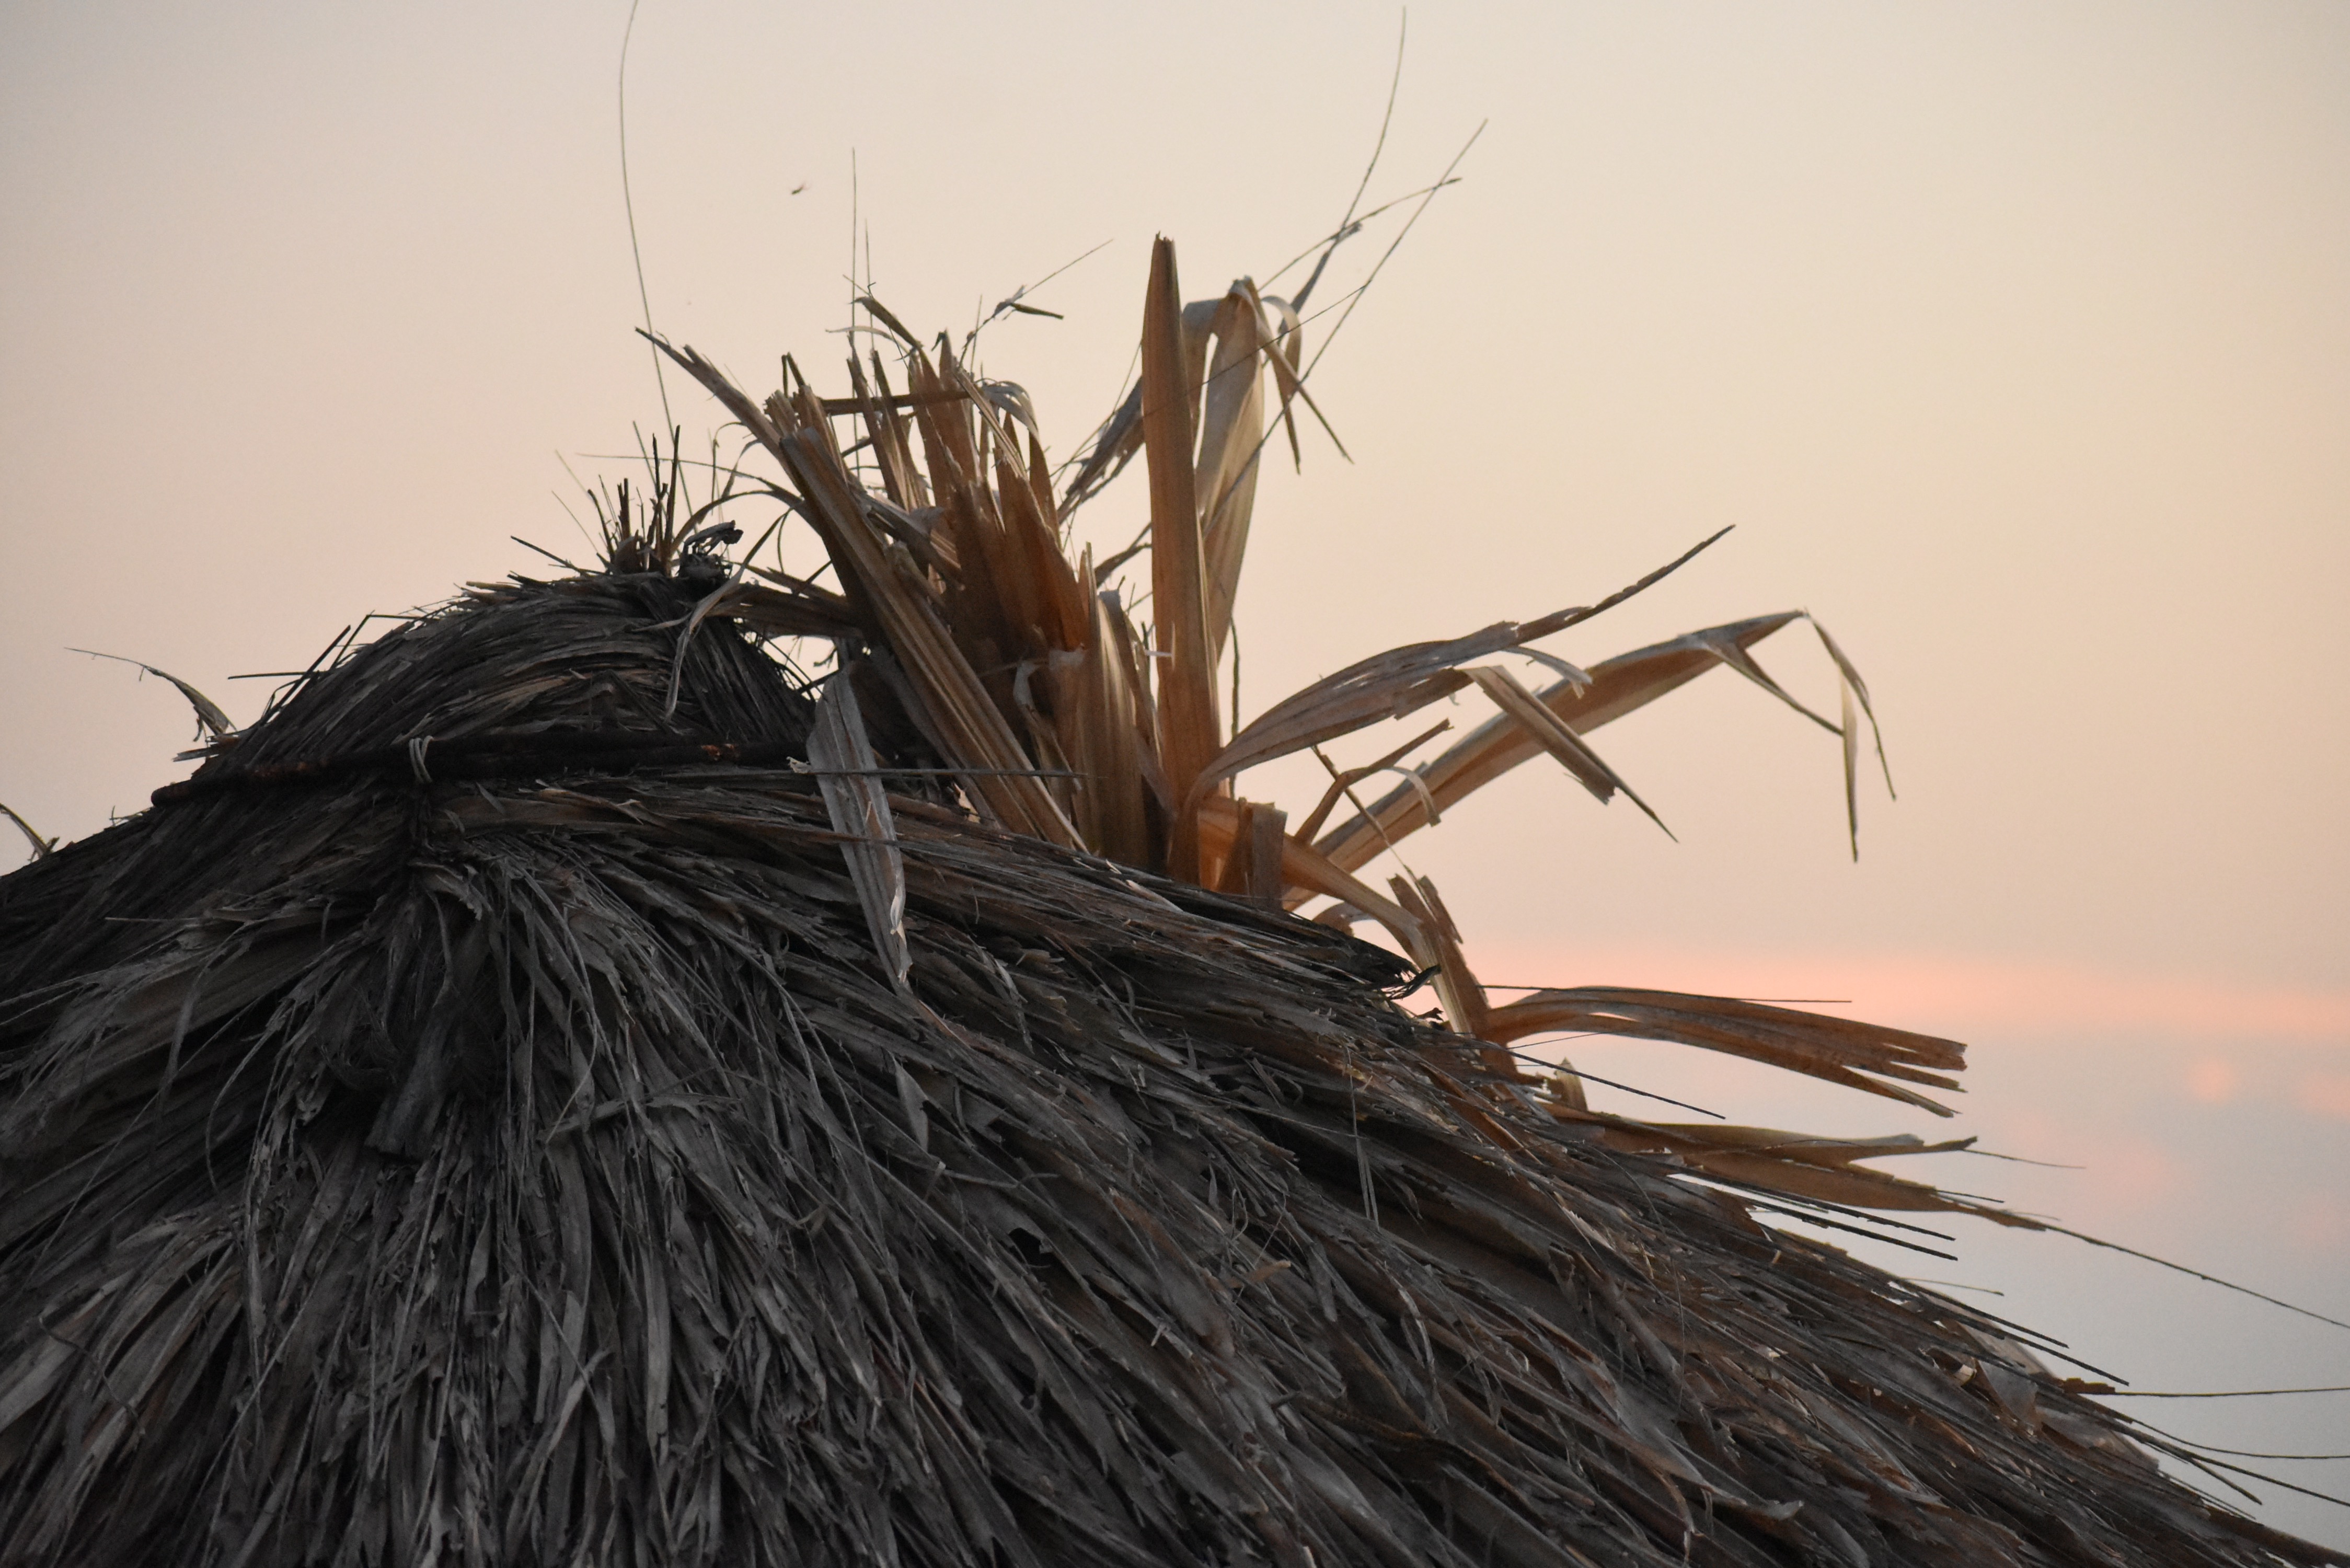
sunset, beach, palm tree, sea, sun, adventure, vacation, waves, sky, strong island, colombia, wood, tree, branch, twig, stock photography